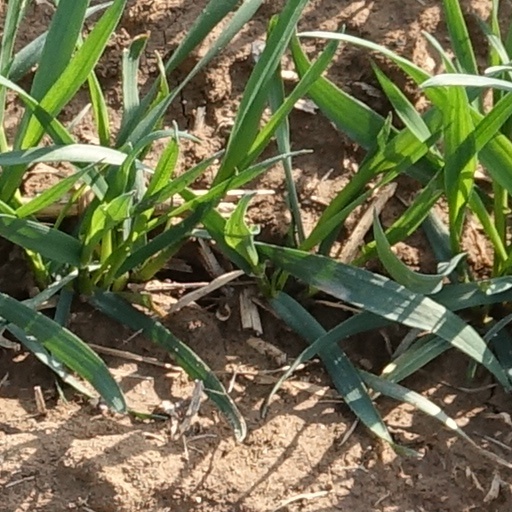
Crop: wheat